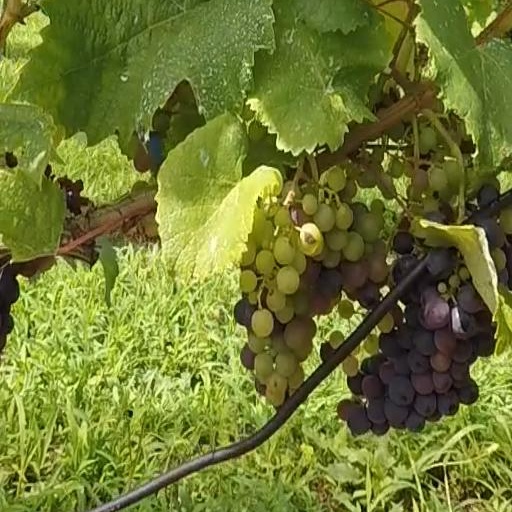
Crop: grape